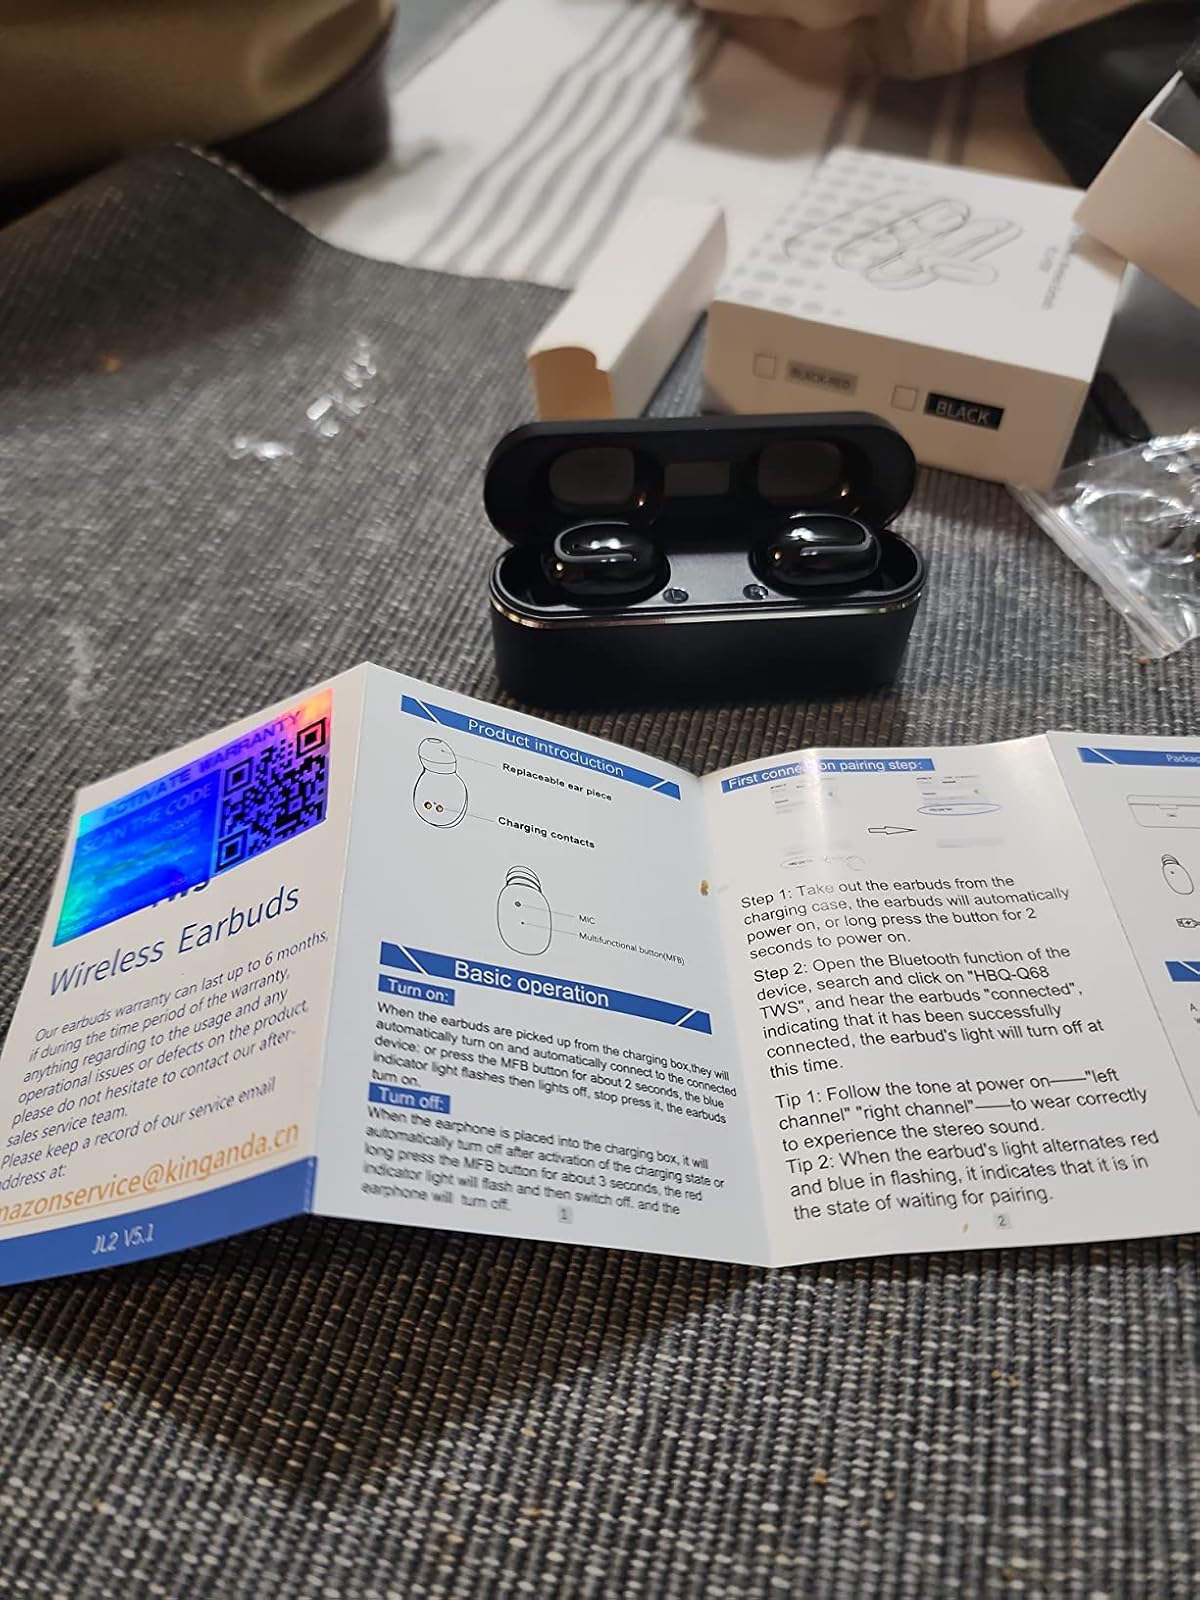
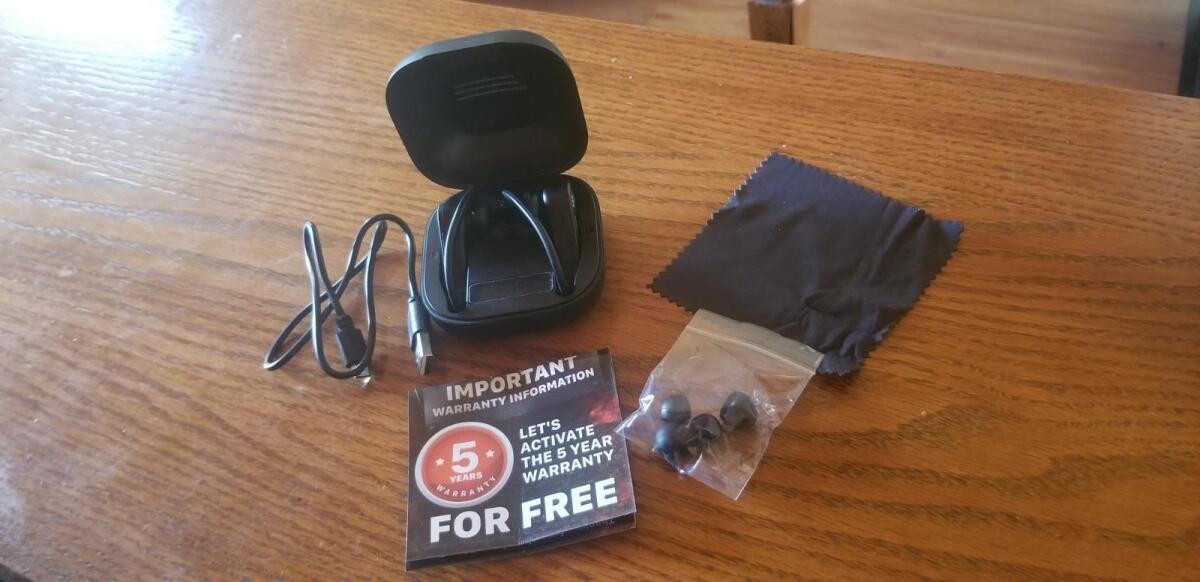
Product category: earbuds
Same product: no